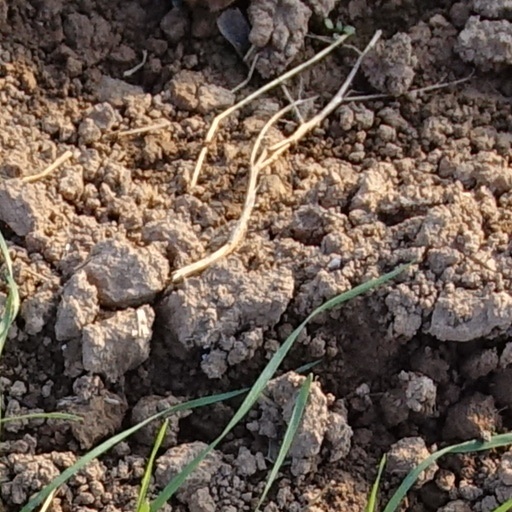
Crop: wheat